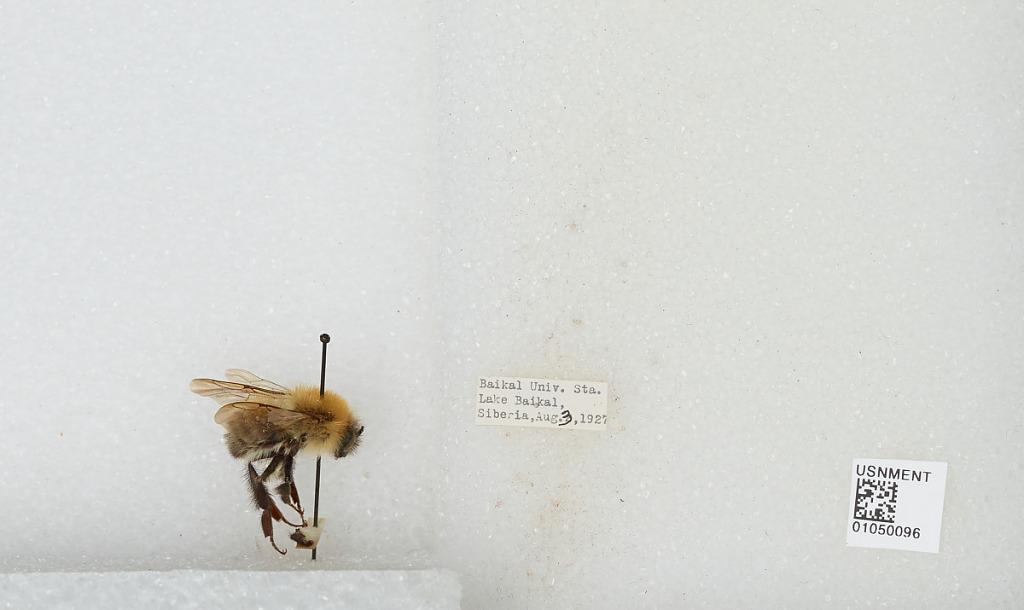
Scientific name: Bombus sp.
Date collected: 1927-8-3
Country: Russia
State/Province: Siberia
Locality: Baikal University Station Lake Baikal